Victor Amadeus III

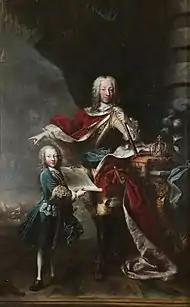
Prince Victor Amadeus with his father, portrait by Clementi

Born at the Royal Palace of Turin, he was a son of Charles Emmanuel III of Sardinia and his second wife, Polyxena of Hesse-Rotenburg. He was styled the "Duke of Savoy" from birth until he succeeded to his father's throne. He was the eldest son of his parents and was the heir apparent from birth which was greeted with much celebration. His father had had a son with his first wife, Countess Palatine Anne Christine of Sulzbach, who was also named Victor Amadeus, Duke of Aosta, but died in 1725. His education was entrusted to Gerdil Giacinto Sigismondo, with a particular emphasis on military training. Throughout his life, he had a great interest in the state military, on which he lavished attention.